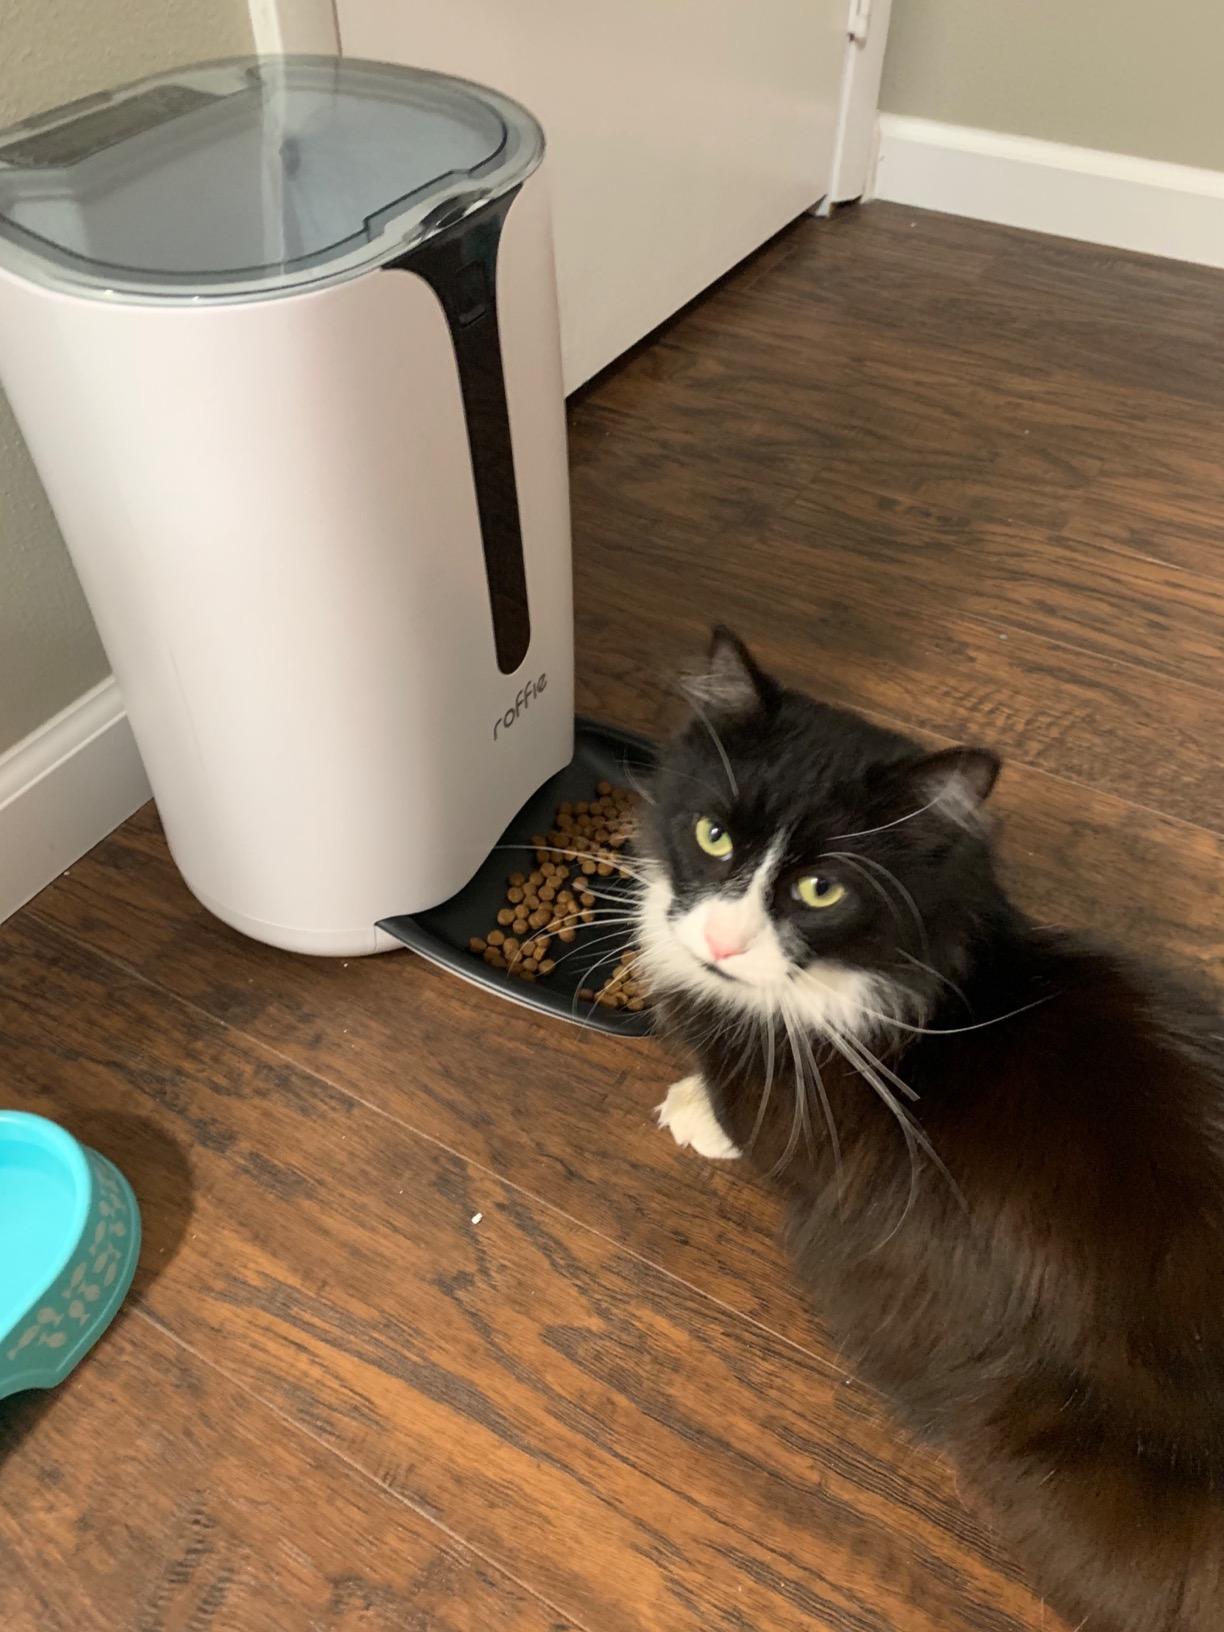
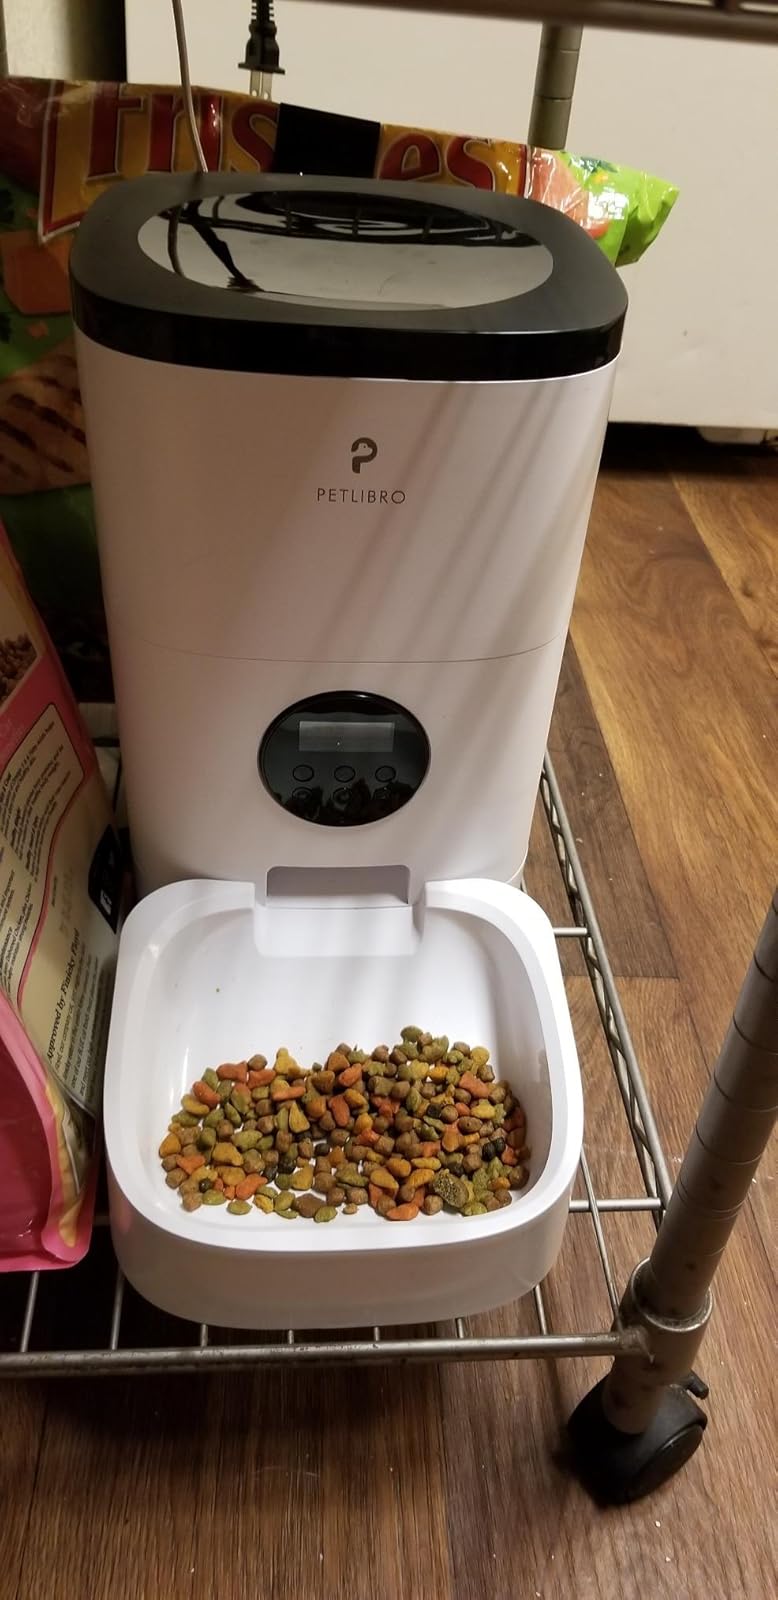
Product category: items_feeder
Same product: no